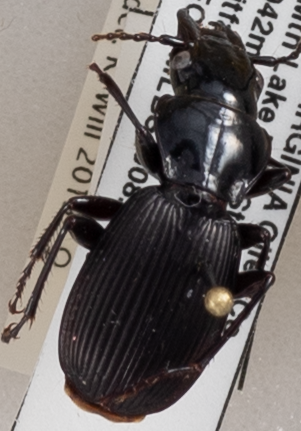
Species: Pterostichus moestus
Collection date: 2018-07-17
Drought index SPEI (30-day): -0.508
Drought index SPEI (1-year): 0.348
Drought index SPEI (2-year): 0.32